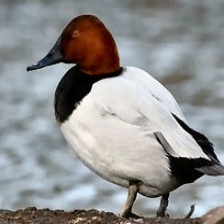
Species: CANVASBACK
Scientific name: AYTHYA VALISINERIA
ImageNet parent category: drake